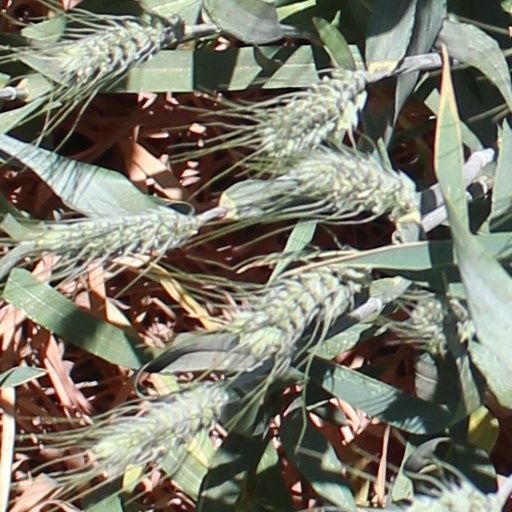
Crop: wheat